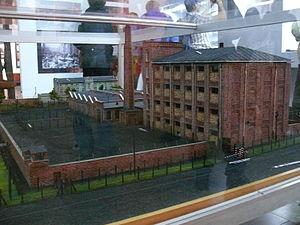
La prison de Radogoszcz était une prison à Łódź, en Pologne. Elle était utilisé par les autorités allemandes pendant l'occupation Nazie de la Pologne lors de la Seconde Guerre Mondiale.